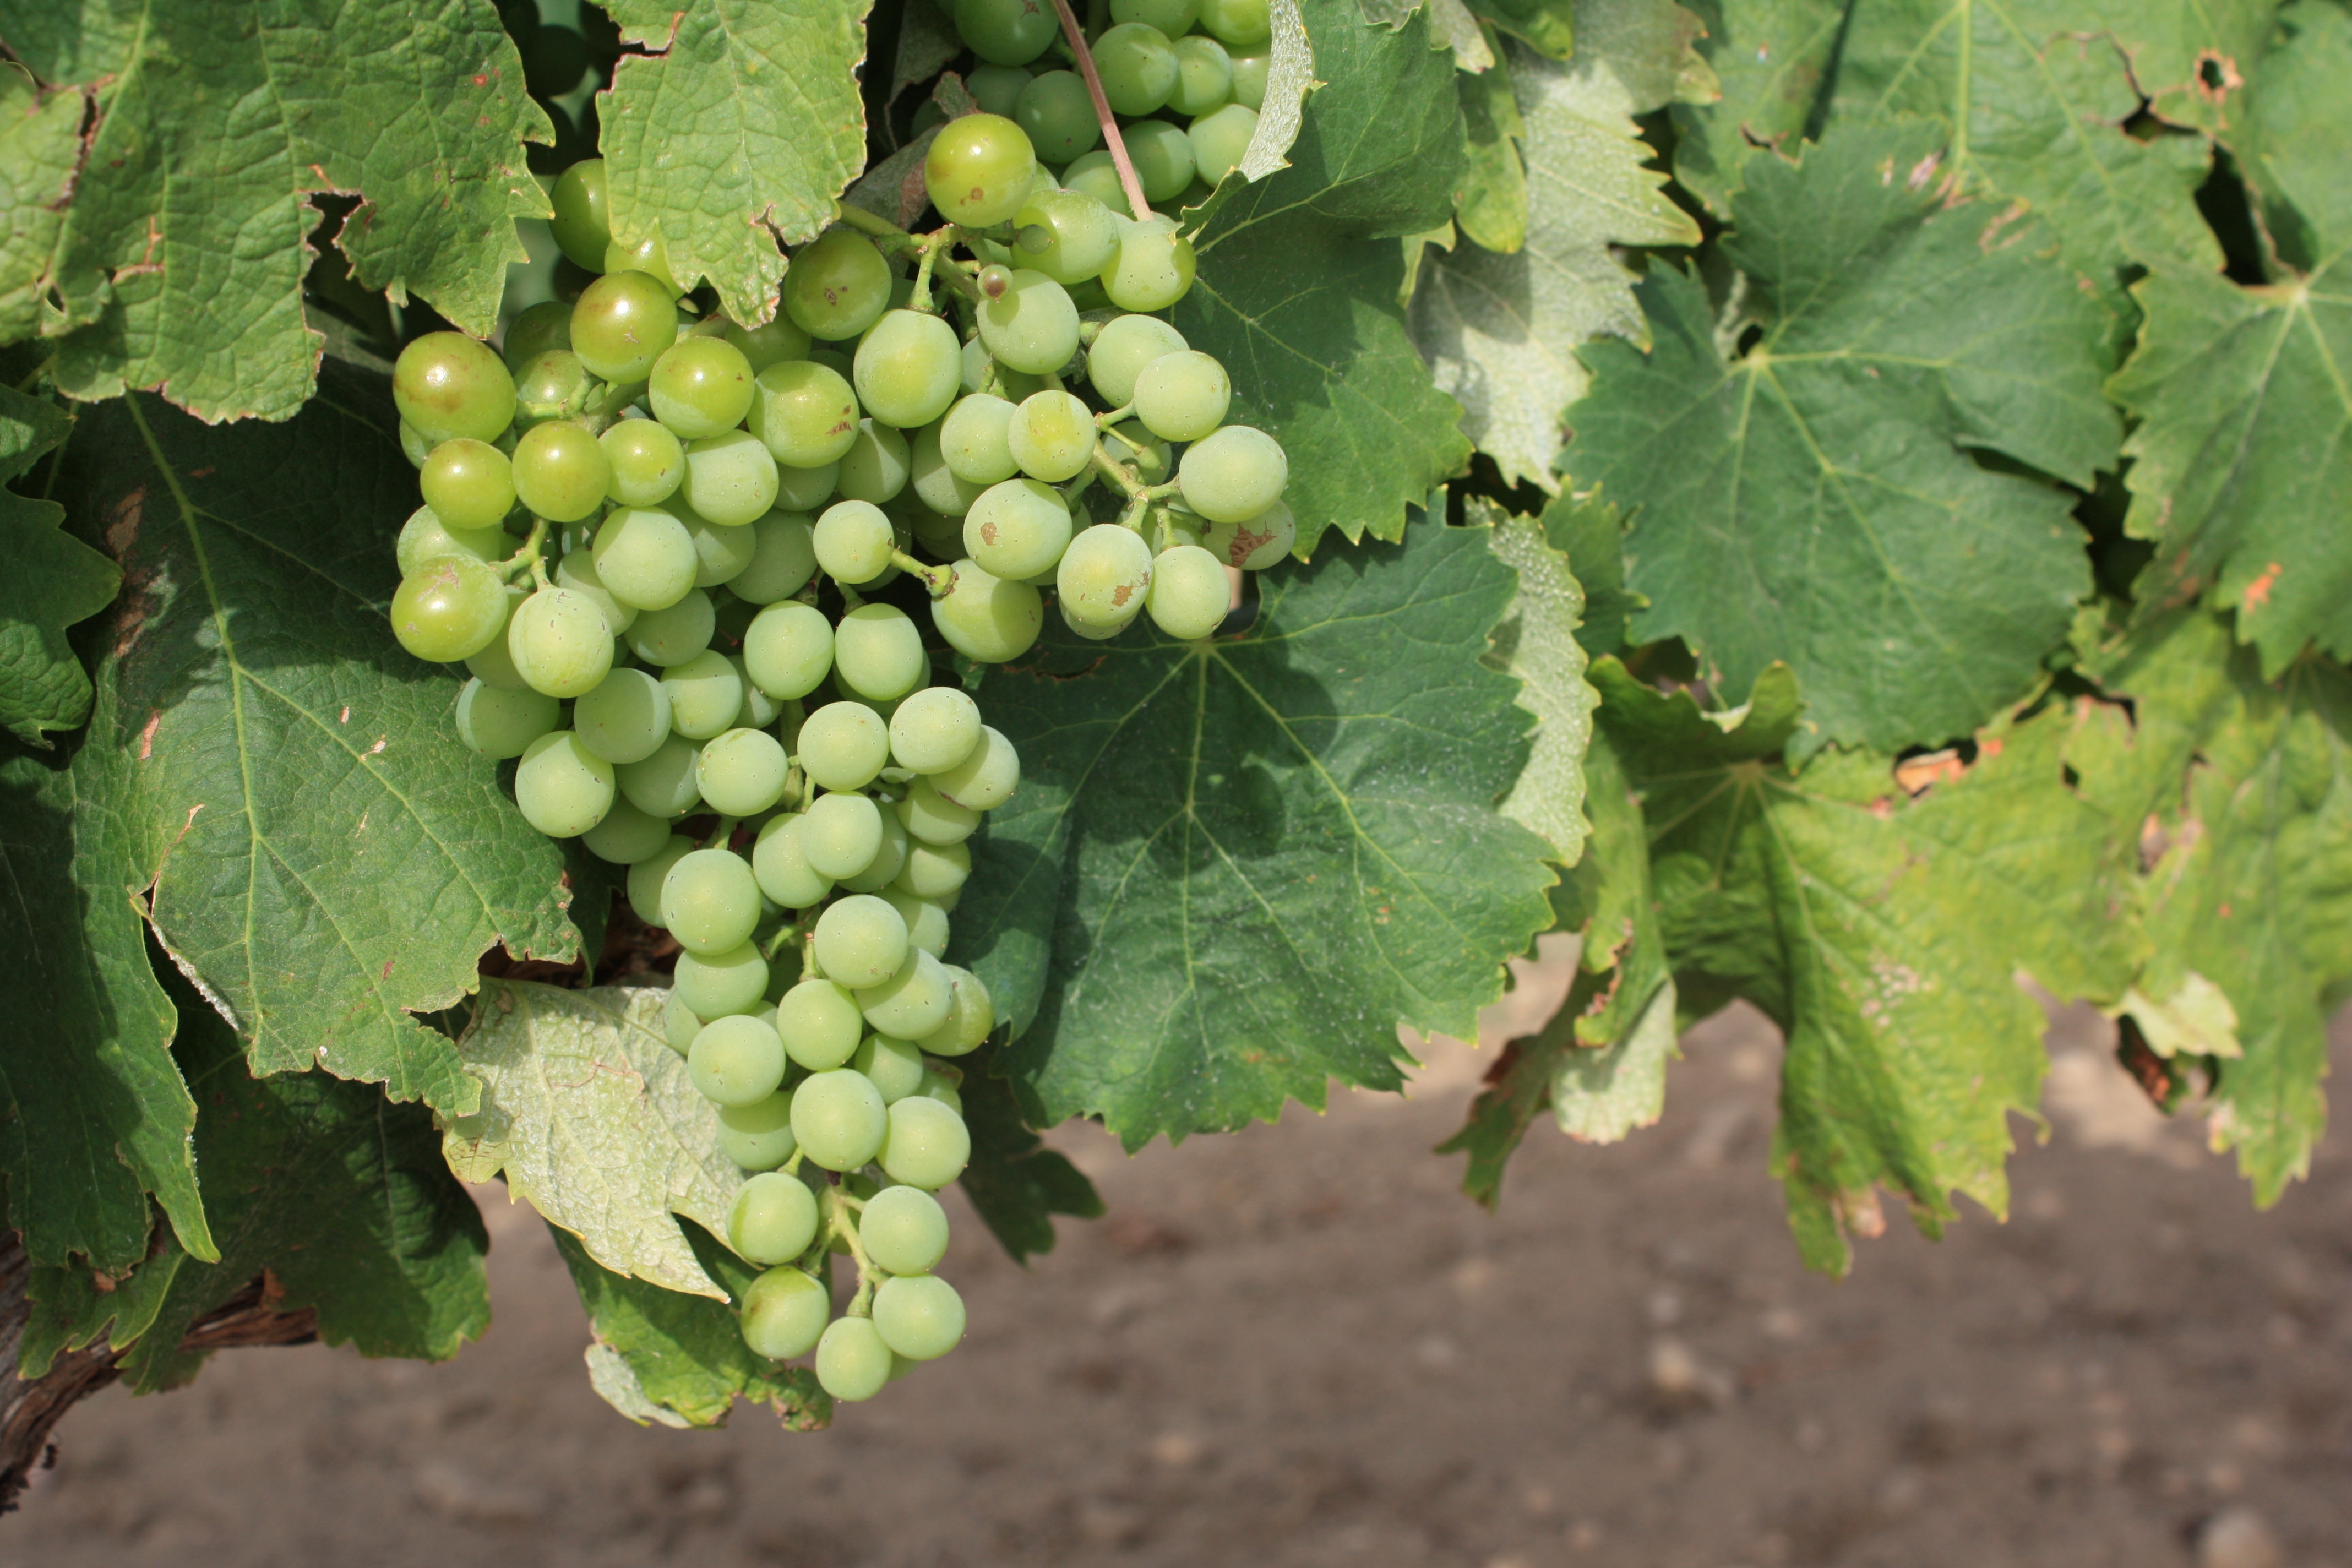
plant, grape, vineyard, wine, fruit, flower, food, green, produce, agriculture, grapes, flowering plant, vitis, annual plant, land plant, grapevine family